Matteo Renzi

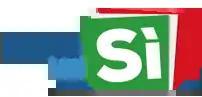
"Basta un Sì" ("Just a Yes") logo chosen to support the reform

After announcing an increase in Italian investment in Central America and South America, Renzi undertook a number of official trips across the continent, travelling to Chile, Peru, and Colombia in October 2015. During his visit to Santiago, Renzi and Chilean president Michelle Bachelet launched a large number of renewable energy projects promoted by the Italian multinational Enel. Renzi also visited the European Southern Observatory of Paranal in the Atacama Desert. During these trips, Renzi had numerous meetings with communities of Italian-born Latin Americans in these countries.